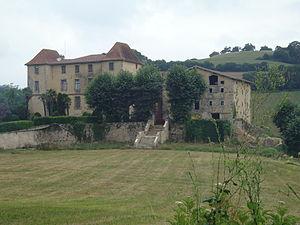
Le château de Garro est un château des Pyrénées-Atlantiques situé à Mendionde.